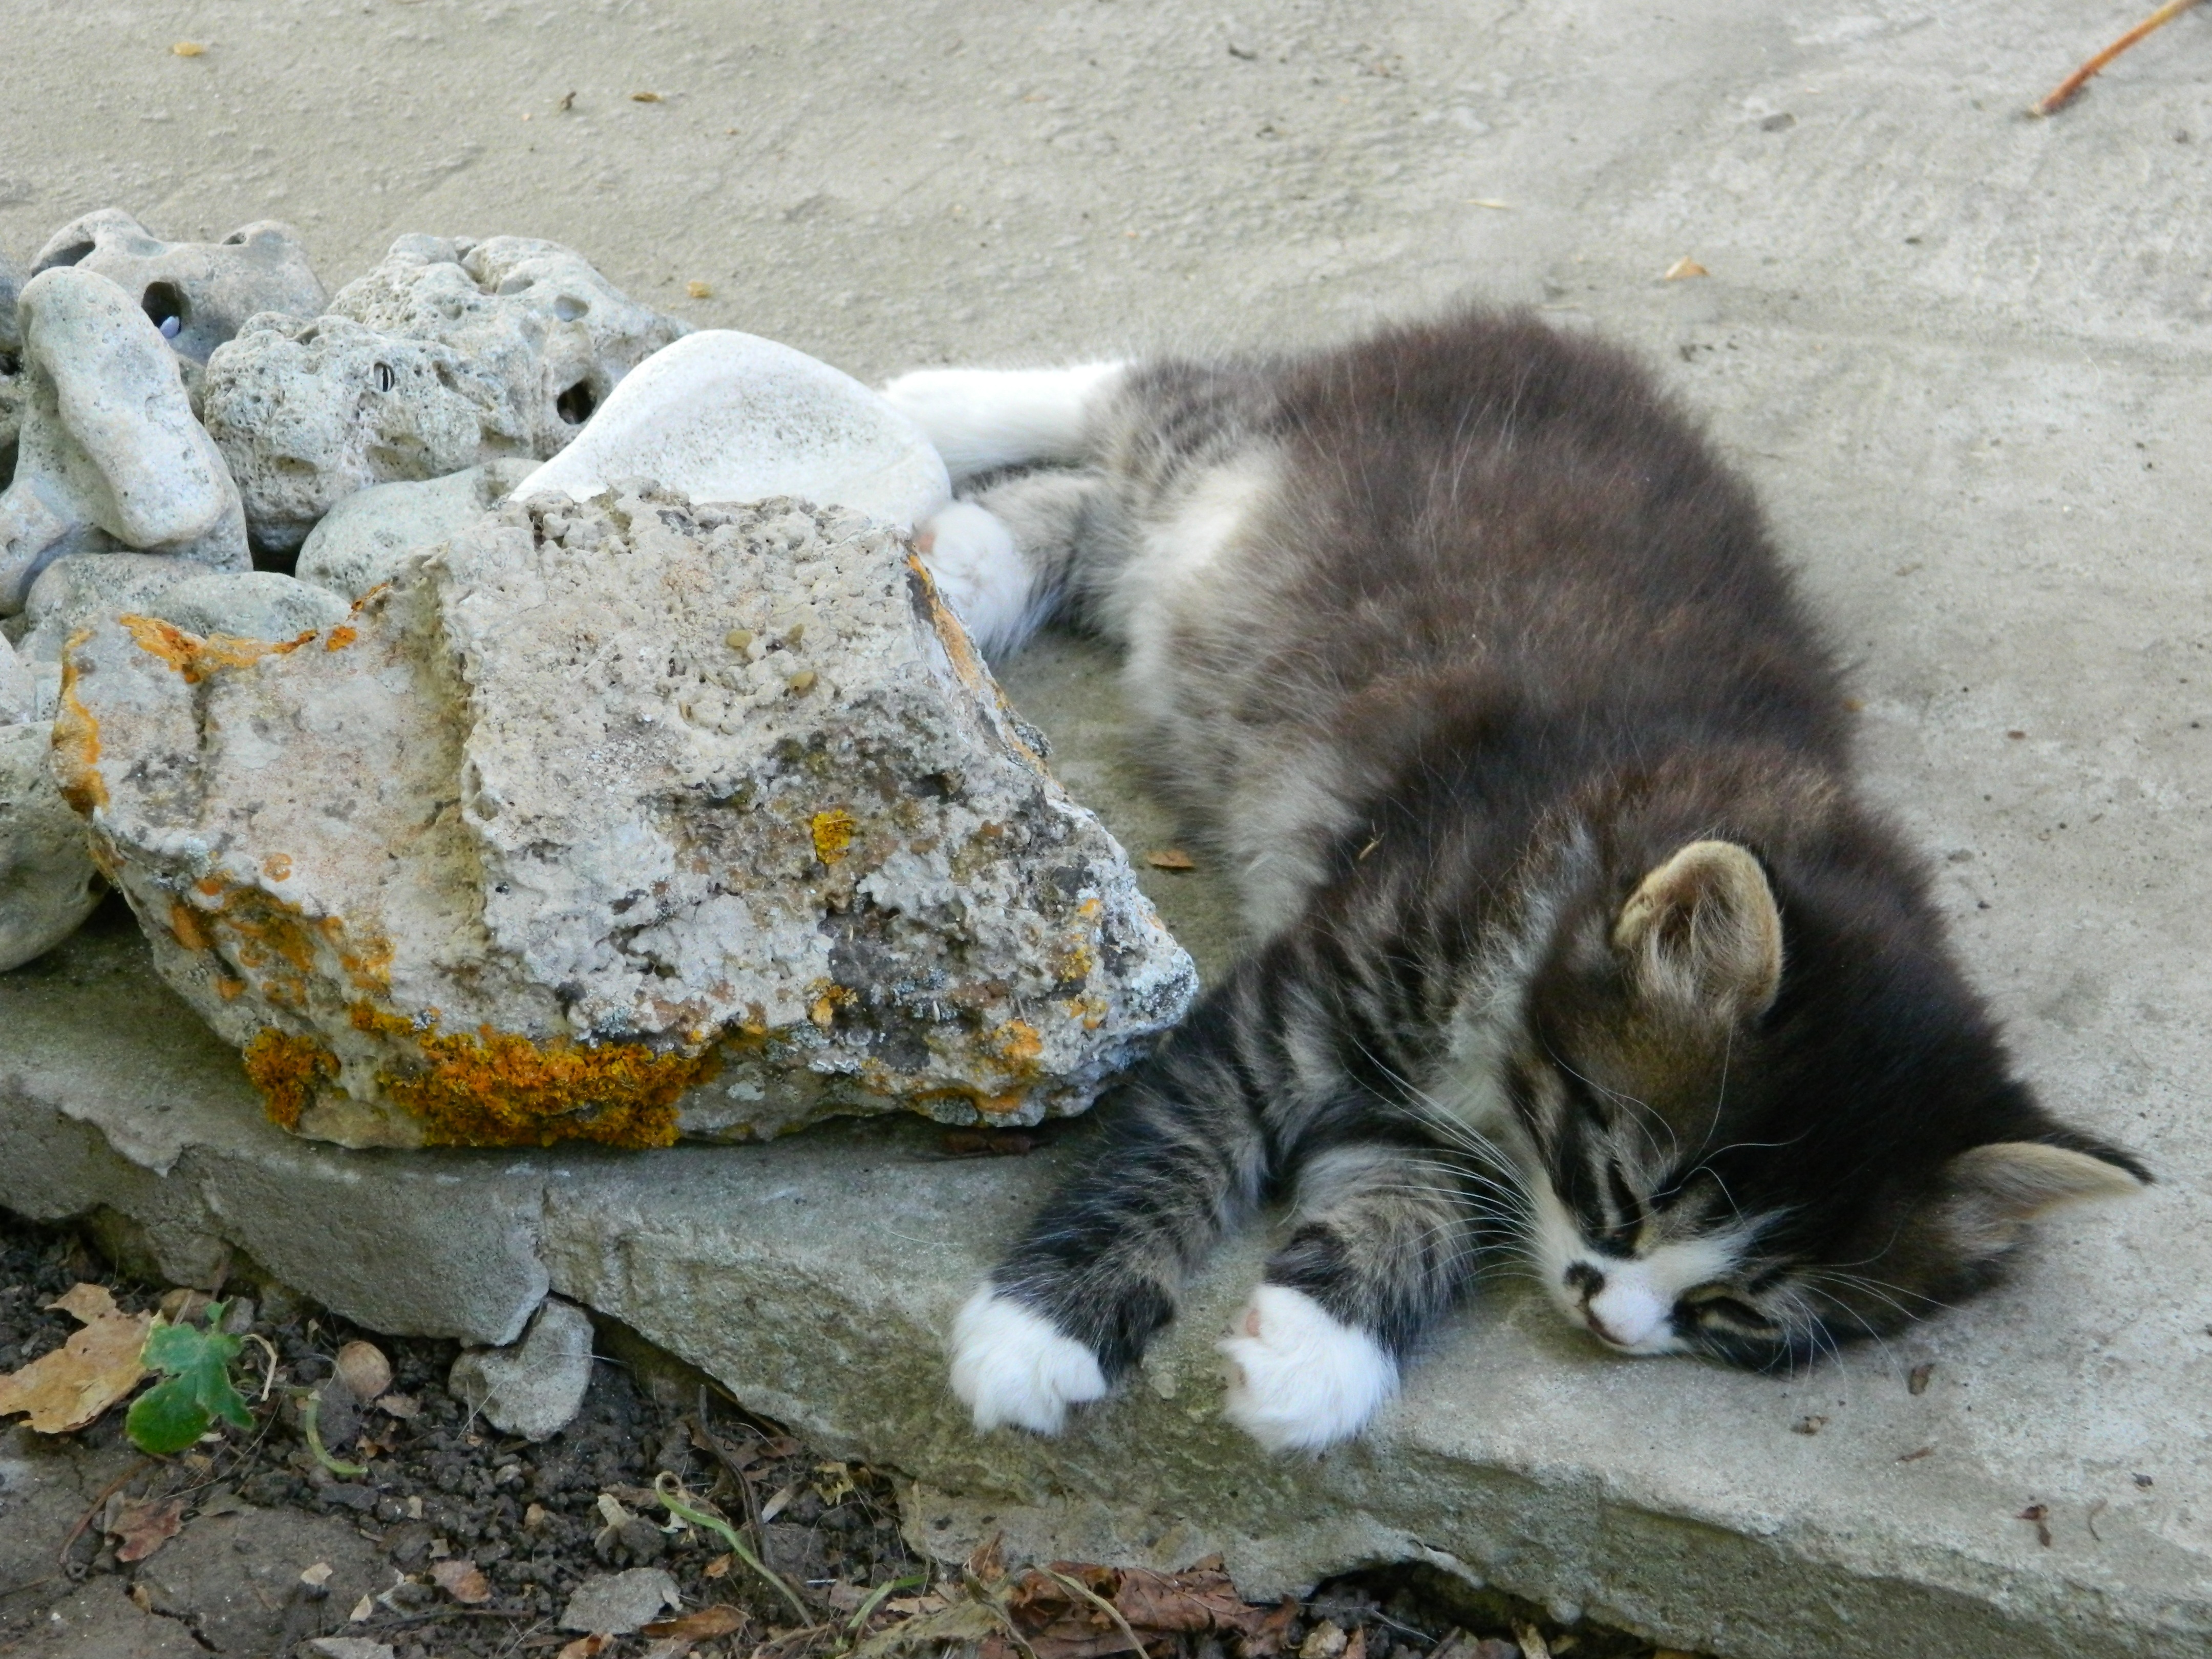
cute, kitten, cat, mammal, fauna, outdoors, pets, whiskers, kitty, animals, vertebrate, lying, wild cat, small to medium sized cats, cat like mammal